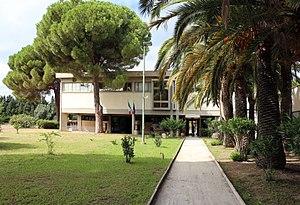
Locri ou Locres est une commune d'Italie de la province de Reggio de Calabre, dans la région de Calabre. Anciennement Gerace Marina, elle adopte son nom en référence à la cité grecque d'Italie du Sud Locri Epizefiri.